Cambridge

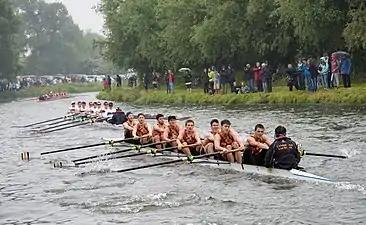
Bumps race on the River Cam

The town's river link to the surrounding agricultural land, and good road connections to London in the south meant Cambridge has historically served as an important regional trading post. King Henry I granted Cambridge a monopoly on river trade, privileging this area of the economy of Cambridge. The town market provided for trade in a wide variety of goods and annual trading fairs such as Stourbridge Fair and Midsummer Fair were visited by merchants from across the country. The river was described in an account of 1748 as being "often so full of [merchant boats] that the navigation thereof is stopped for some time". For example, 2000 firkins of butter were brought up the river every Monday from the agricultural lands to the northeast, particularly Norfolk, to be unloaded in the town for road transportation to London. Changing patterns of retail distribution and the advent of the railways led to a decline in Cambridge's importance as a market town.